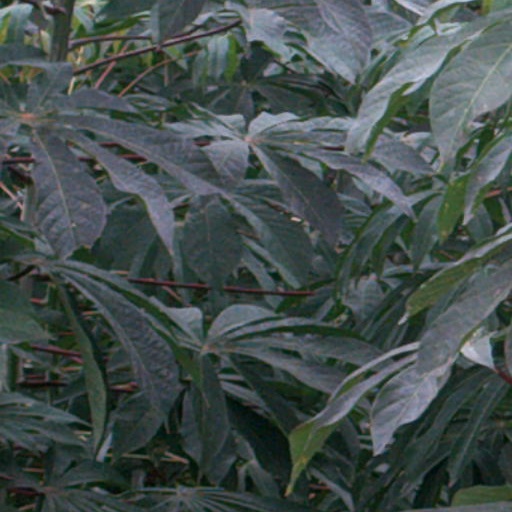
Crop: cassava